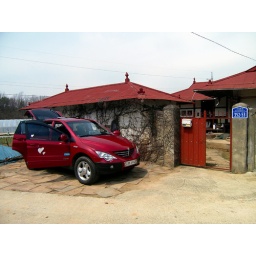
Actyon in front red steel roof house